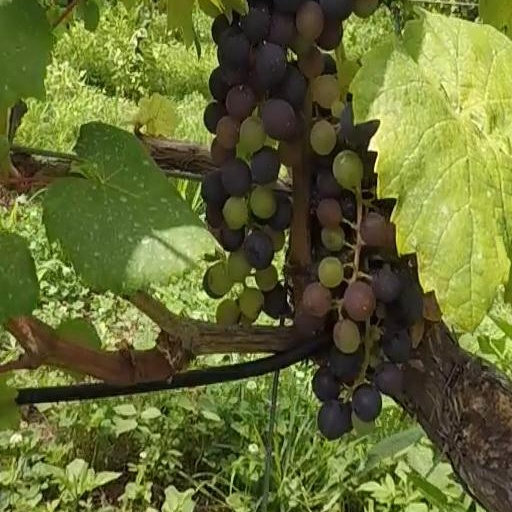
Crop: grape